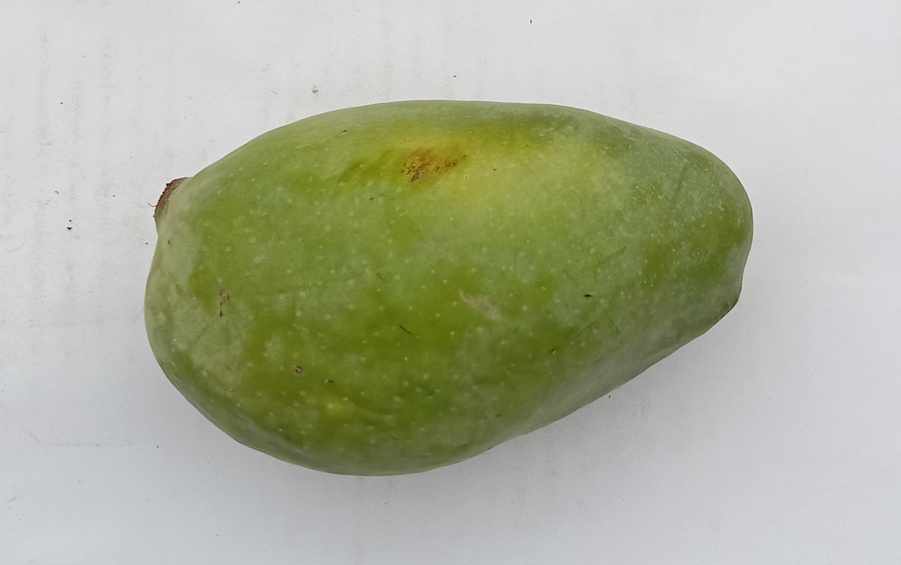
Mango variety: Sindhri